Tanmoy Bose

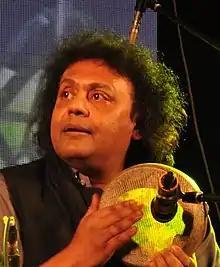
Bose performing at Kolkata Fusion Fiesta 2013

Tanmoy Bose, whose name is often preceded by the title Pandit (Master), is an Indian percussionist and tabla player, musical producer, film actor and composer. He has collaborated with Pandit Ravi Shankar, Anoushka Shankar and Amjad Ali Khan, and created the musical group "The Taal Tantra Experience" in 2002.